Australia–Estonia relations

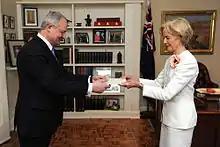
Estonian Ambassador to Australia, Andres Unga, presents his credentials to Governor General of Australia, Quentin Bryce, 28 March 2013.

The first Estonians settled in Australia in 1853 and the first Estonian Society was established in Melbourne in 1914. People settled primarily around Sydney. After Soviet occupation of Estonia in 1940 and again in 1944, numerous Estonian exiles settled in Australia, contributing to development of Estonian culture in Australia. Estonian Houses were set up in Sydney (1940), Thirlmere (1952), Melbourne (1955), Adelaide (1957) and Perth (1966). Australia has the fifth largest Estonian community after Russia, Canada, Sweden and the USA. Sir Arvi Parbo, chairman of three of Australia's largest companies, is one of the best-known Estonians in Australia.